Woman

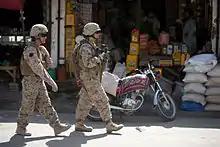
Two women patrolling

Reproductive rights are legal rights and freedoms relating to reproduction and reproductive health. The International Federation of Gynecology and Obstetrics has stated that: